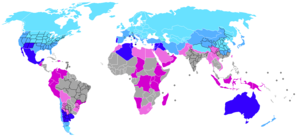
Sne
Forekomst af sne i verden.      Sne under 500 m over havets overflade.      Sne falder i højder over 500 m, og i sjældne tilfælde under, 500 m overflade.      Sne falder kun i højder over 500 m.      Sne falder kun i højder over 2.000 m.      Ingen sne.
Sne er porøst, frosset vand, der i form af snefnug falder som nedbør. Hvert snefnug består af snekrystaller. Det påstås, at der aldrig er to, der er ens. Fordi sne er sammensat af små, ru partikler, er den et kornet materiale. Dens struktur er åben, og sne er blød, medmindre det udsættes for eksternt tryk.